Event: Nepal Earthquake
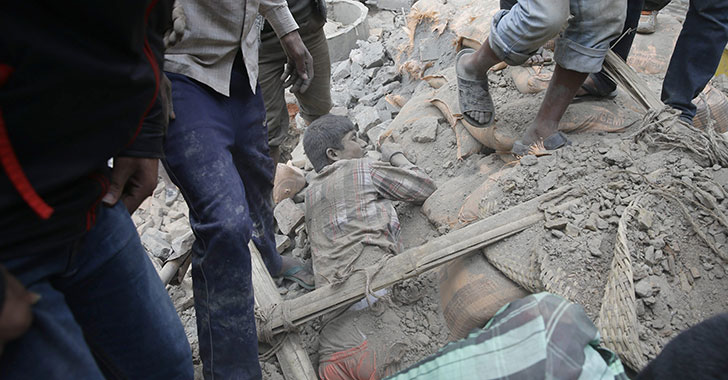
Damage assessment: damage